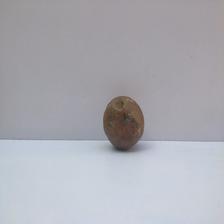
Size: Spoiled